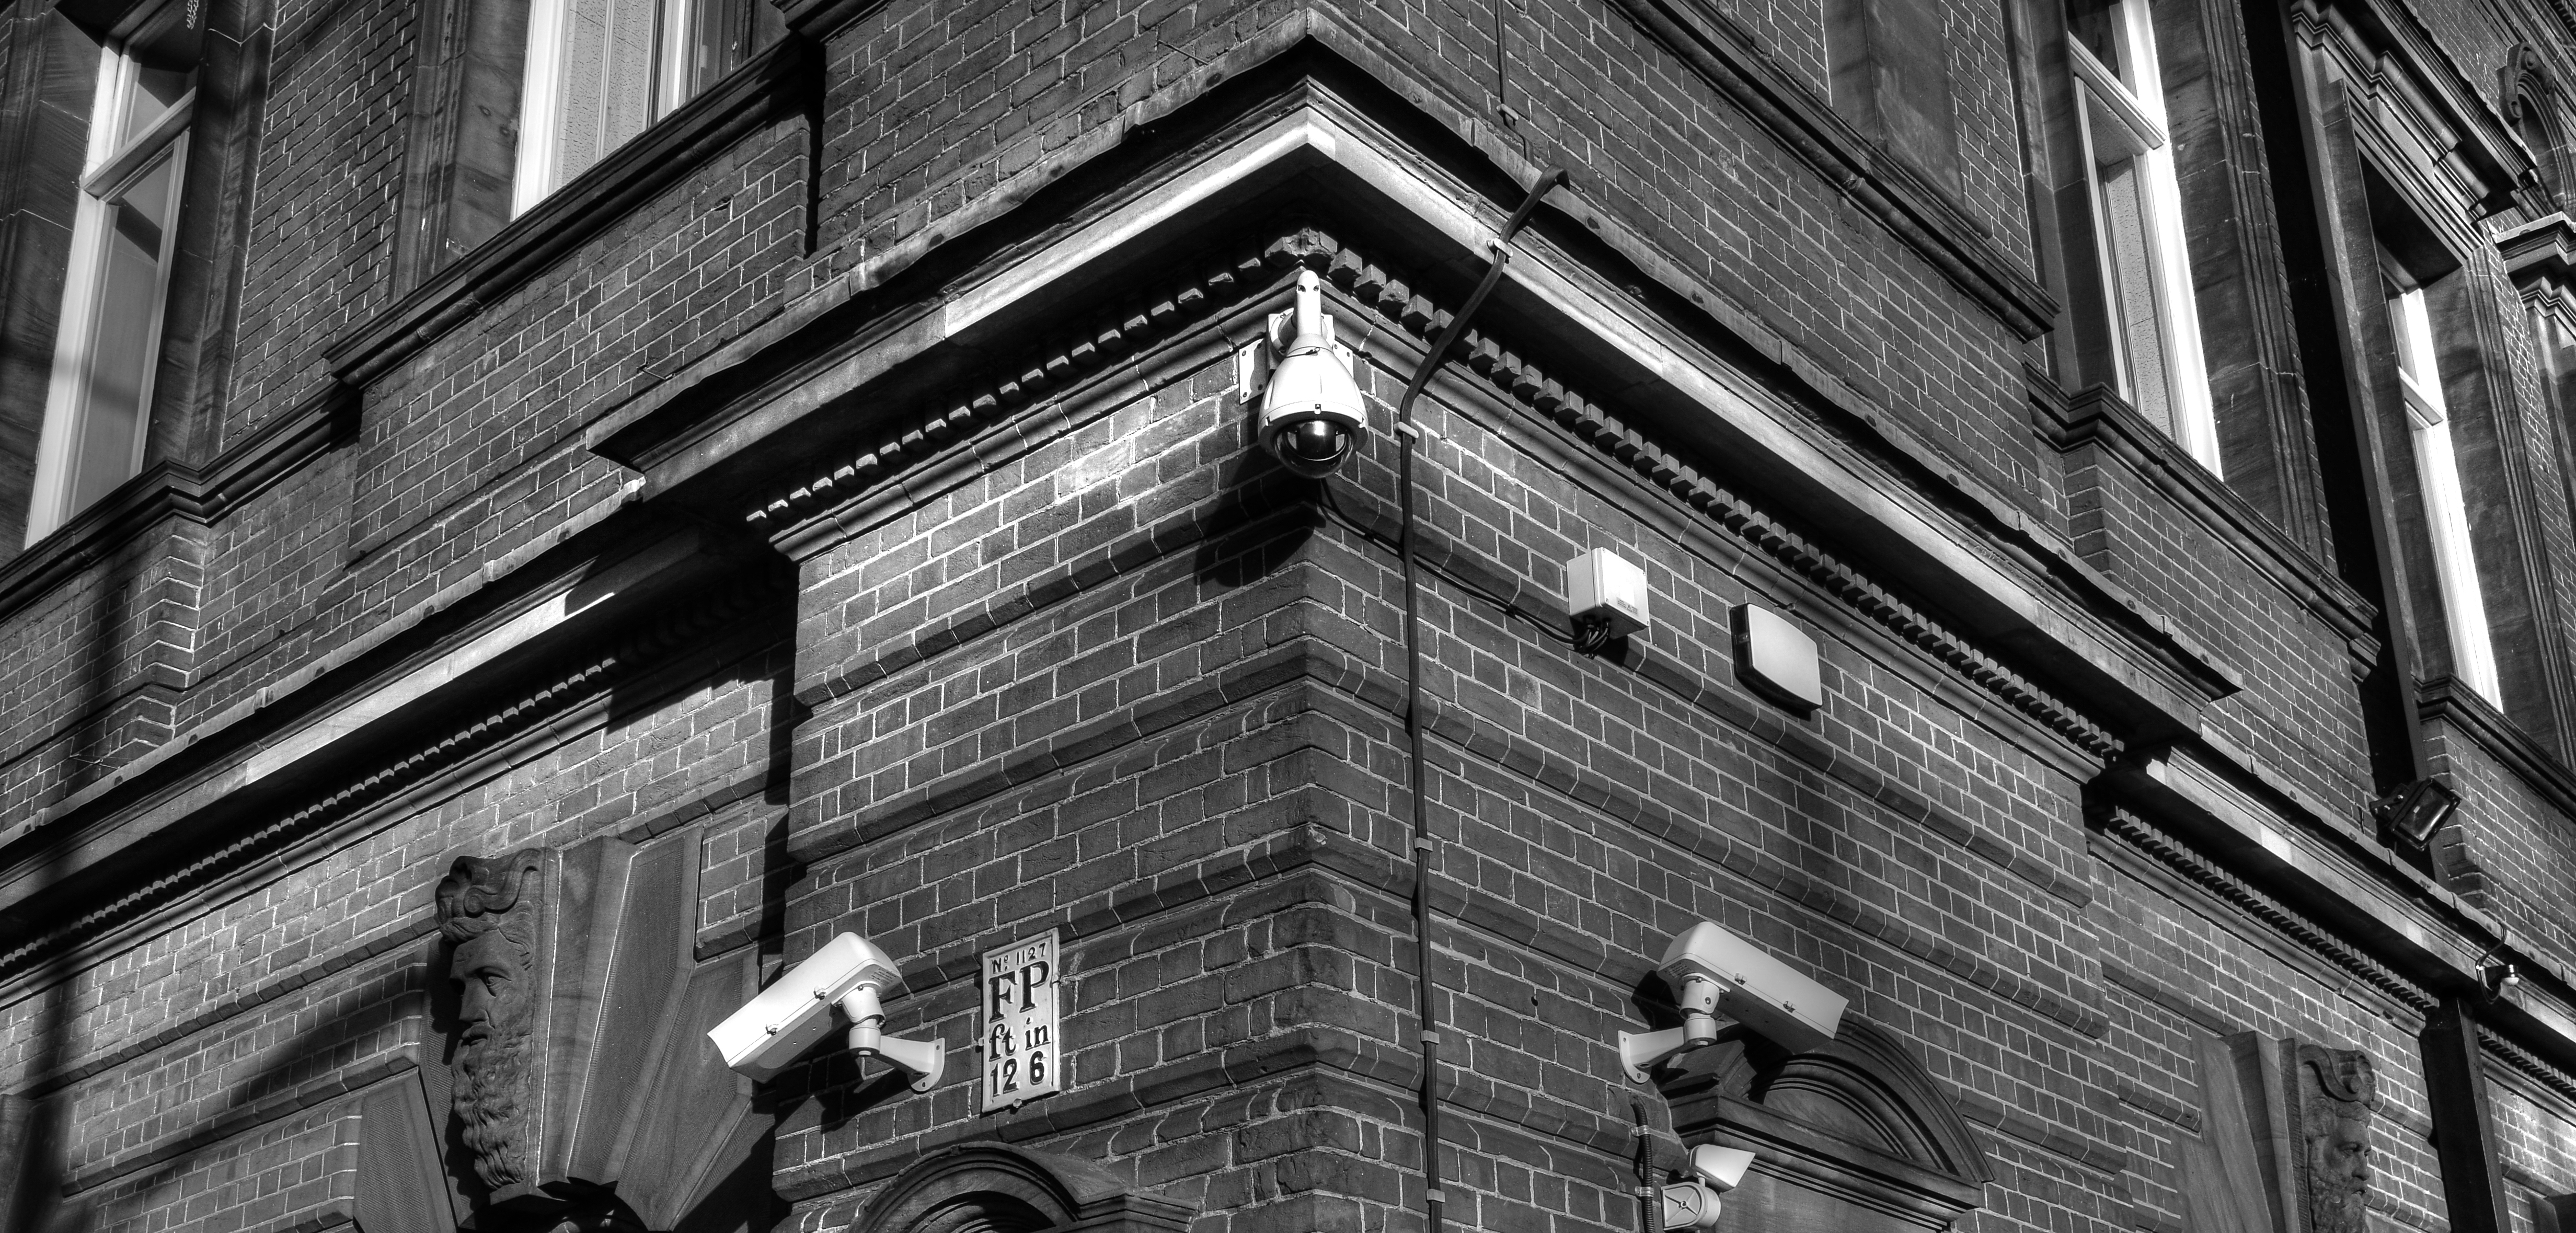
light, black and white, architecture, white, street, camera, photography, house, window, building, alley, facade, darkness, nikon, black, monochrome, free, use, symmetry, cctv, freeuse, sigma, urban area, monochrome photography, film noir